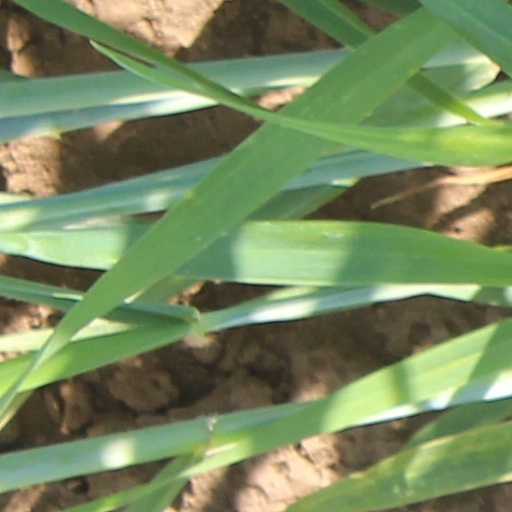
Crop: wheat